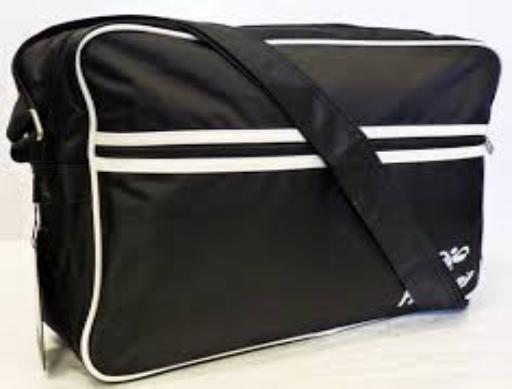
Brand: Hummel-1
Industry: Clothes